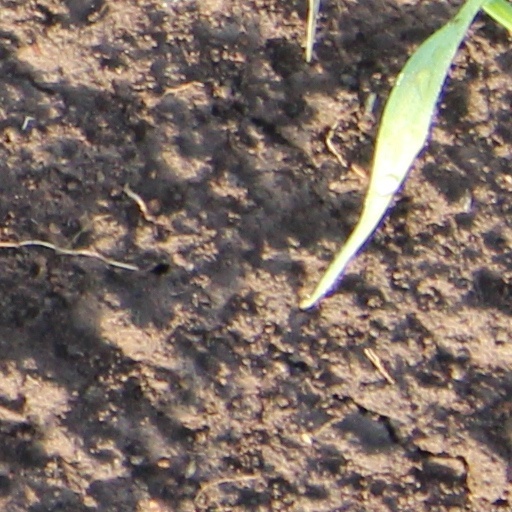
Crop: wheat